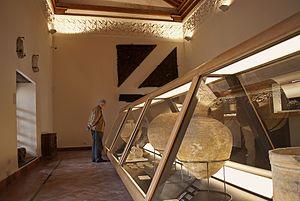
Le palais des Marquis de La Algaba est un bâtiment historique de la ville de Séville, en Andalousie, Espagne. Il est de style mudéjar et est considéré comme l'un des meilleurs exemples de l'art mudéjar civil de la ville de Séville. Depuis le 11 janvier 2013, il héberge le Centre d'Art Mudéjar de Séville.